White Tower (Brixen)

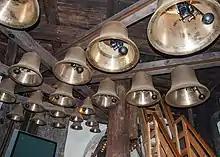

Except for the death knell, all bells come from Luigi Colbacchini, who cast them in Trento in 1922. The death knell comes from the previous bell and was made by Chiappani in Trento in 1899. In the tower museum there are the rooms of the tower guard, the carillon made in 2007 with 43 bells from Holland as well as information about the tower and the town history. The bell system in the Brixen Cathedral as well as the one in the Parish Church of St. Michael is taken care of by the company Berger Kirchturmtechnik from Virgen (in East Tyrol). Both systems were equipped with new counter pendulum systems.